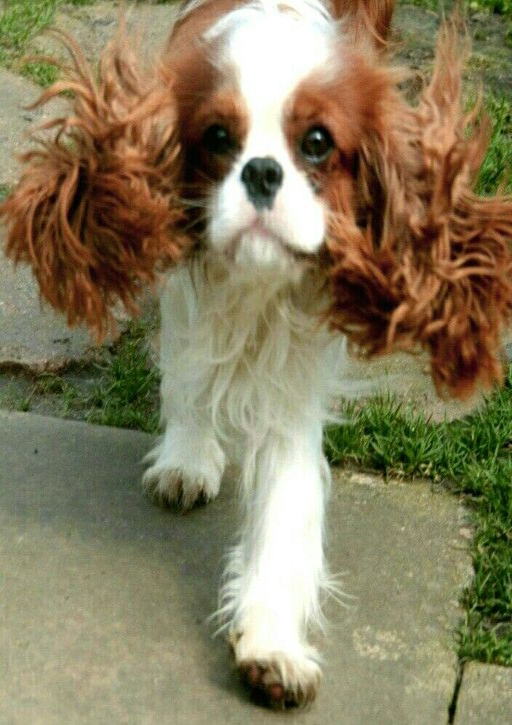
they never fail to put a smile